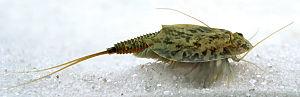
La réserve naturelle nationale de Roque-Haute est une réserve naturelle nationale dans la région Occitanie. Créée en 1975 pour une superficie de 155 hectares sur le site d'un ancien volcan, elle protège un ensemble de mares temporaires qui sont apparues après l'abandon d'une carrière de basalte.